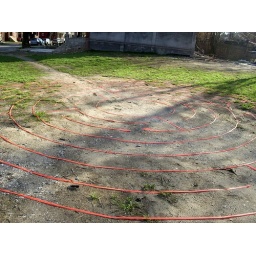
I spotted this labyrinth carefully made of plastic tape in an empty lot in Reservoir Hill... curious.